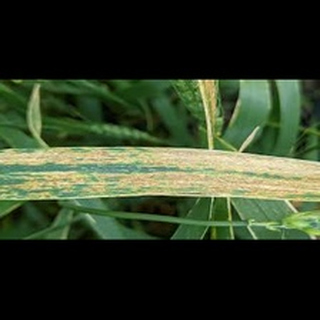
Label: wheat_leaf_blight